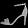
Label: Sandal